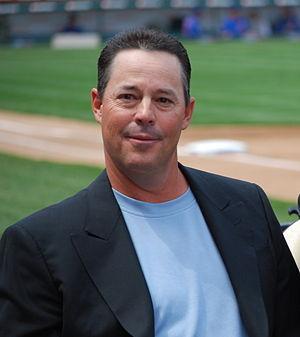
Dans la Ligue majeure de baseball, le trophée Cy Young est le prix accordé au meilleur lanceur de l'année. On nomme deux vainqueurs chaque année : celui de la Ligue nationale et celui de la Ligue américaine. Avant 1967, un seul lanceur par saison fut désigné chaque saison.
Gregory Alan Maddux est un ancien joueur américain de baseball, ayant évolué pendant 23 saisons dans les ligues majeures, notamment pour les Braves d'Atlanta et les Cubs de Chicago. Il est élu au Temple de la renommée du baseball en 2014.